Coordination complex

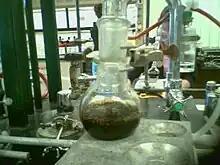
Synthesis of copper(II)-tetraphenylporphyrin, a metal complex, from tetraphenylporphyrin and copper(II) acetate monohydrate

Transition metal complexes often have spectacular colors caused by electronic transitions by the absorption of light. For this reason they are often applied as pigments. Most transitions that are related to colored metal complexes are either d–d transitions or charge transfer bands. In a d–d transition, an electron in a d orbital on the metal is excited by a photon to another d orbital of higher energy, therefore d–d transitions occur only for partially-filled d-orbital complexes (d). For complexes having d or d configuration, charge transfer is still possible even though d–d transitions are not. A charge transfer band entails promotion of an electron from a metal-based orbital into an empty ligand-based orbital (metal-to-ligand charge transfer or MLCT). The converse also occurs: excitation of an electron in a ligand-based orbital into an empty metal-based orbital (ligand-to-metal charge transfer or LMCT). These phenomena can be observed with the aid of electronic spectroscopy; also known as UV-Vis. For simple compounds with high symmetry, the d–d transitions can be assigned using Tanabe–Sugano diagrams. These assignments are gaining increased support with computational chemistry.